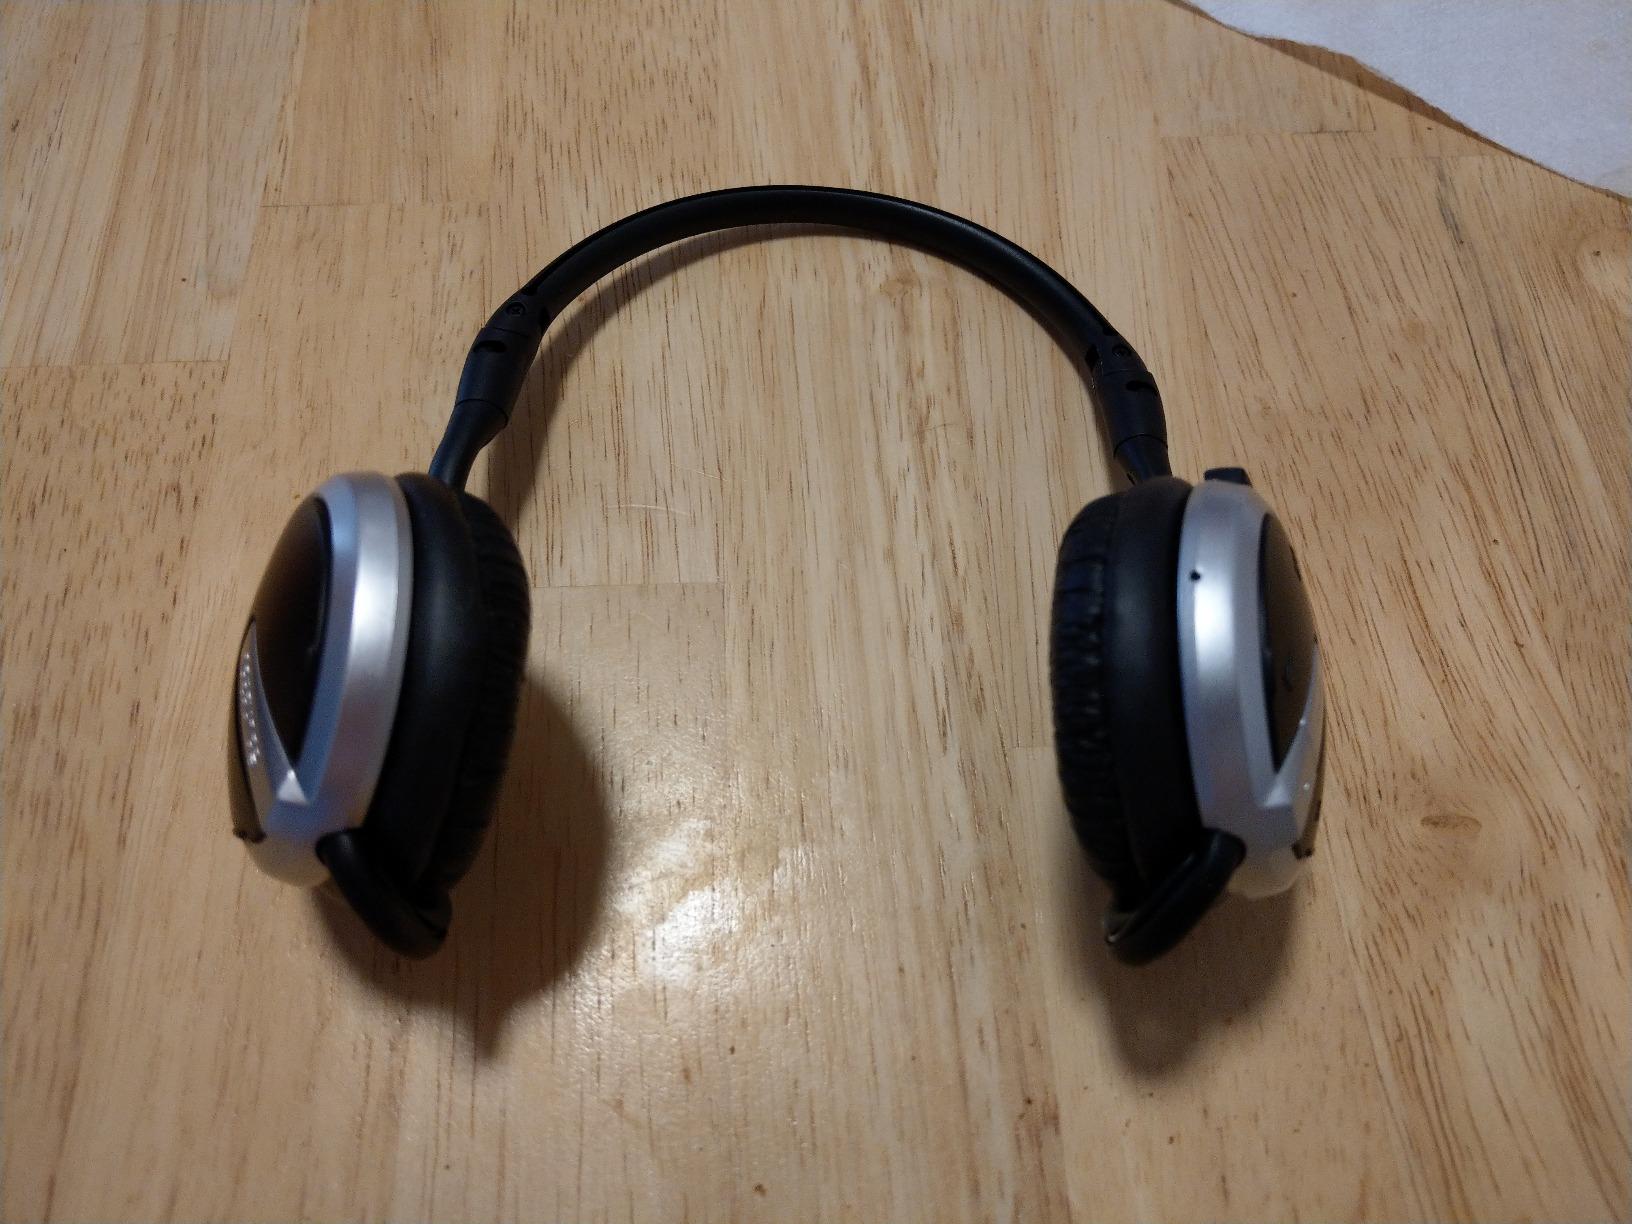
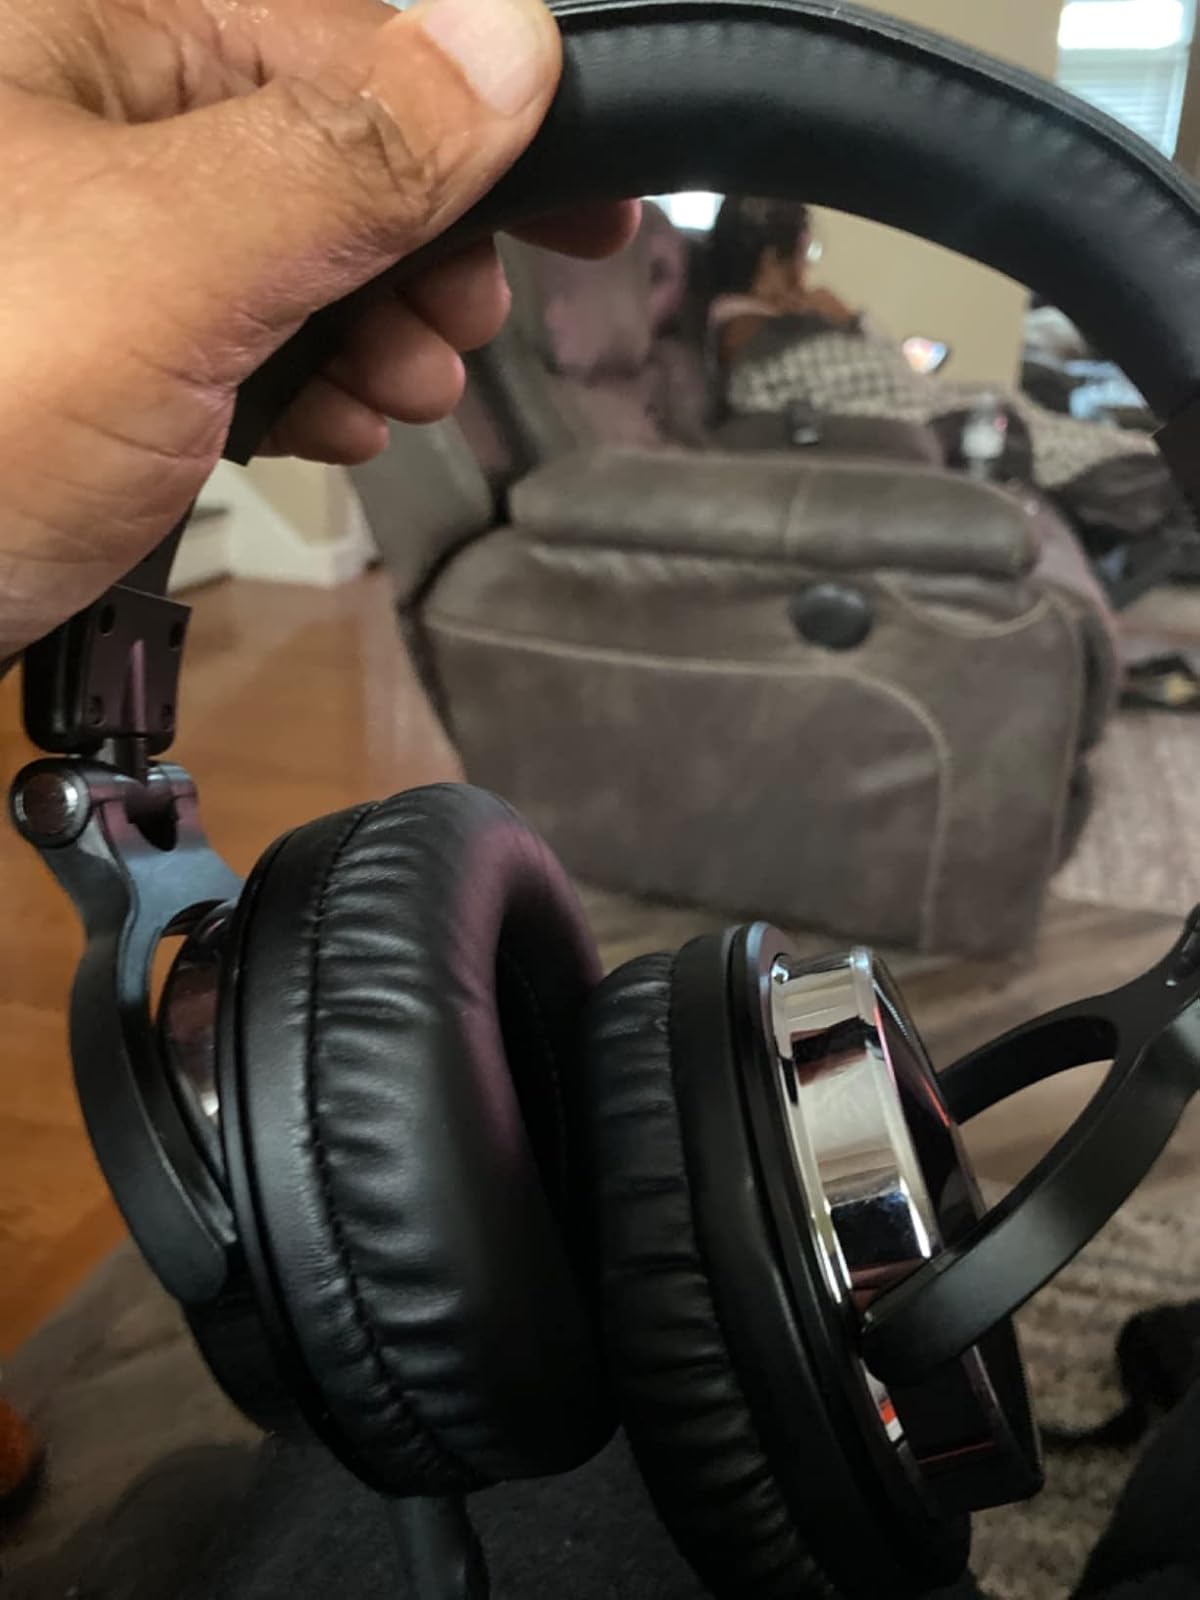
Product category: headphones
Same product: no